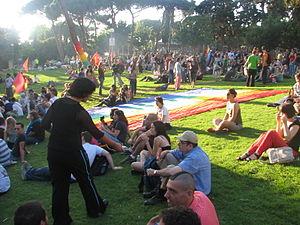
Une marche des fiertés, également appelée Gay Pride, Lesbian & Gay Pride, LGBTQ+ Pride ou simplement Pride est une manifestation du mouvement LGBT destinée à donner une visibilité aux personnes homosexuelles, bisexuelles, queer, transgenres ou autres et à revendiquer la liberté et l'égalité des orientations sexuelles et des identités de genre. Il est préférable de dire « Pride » pour inclure le reste de la communauté LGBTQI+ car en disant « Gay Pride » ne sont mentionnées que les personnes gay.